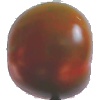
Label: Tomato Maroon 1